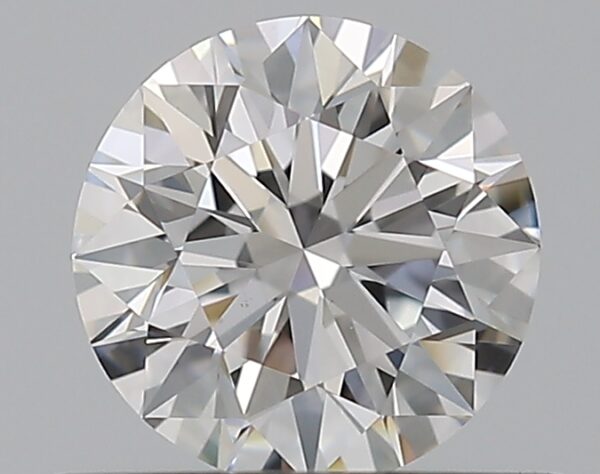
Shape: round
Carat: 0.53
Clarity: VS2
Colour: E
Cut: EX
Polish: EX
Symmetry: EX
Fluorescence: N
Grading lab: GIA
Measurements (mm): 5.19 x 5.23 x 3.22